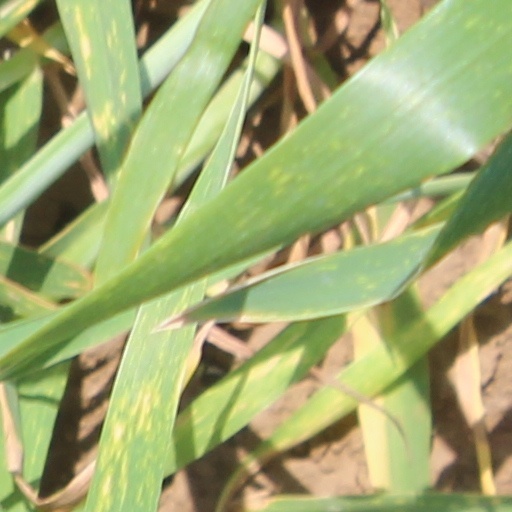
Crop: wheat